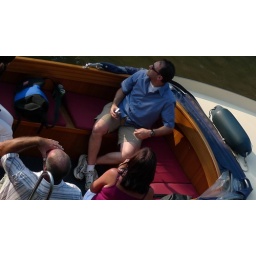
Passing boats under the bridge